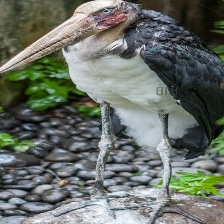
Species: LESSER ADJUTANT
Scientific name: LEPTOPTILOS JAVANICUS
ImageNet parent category: white_stork